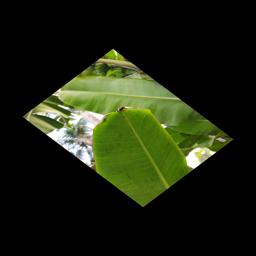
Label: JAHAJI LEAF